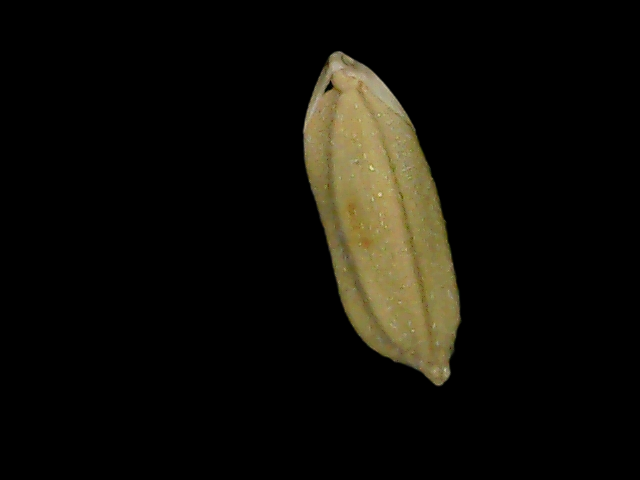
Rice variety: Bd76